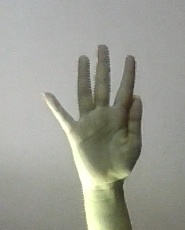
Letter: sheen